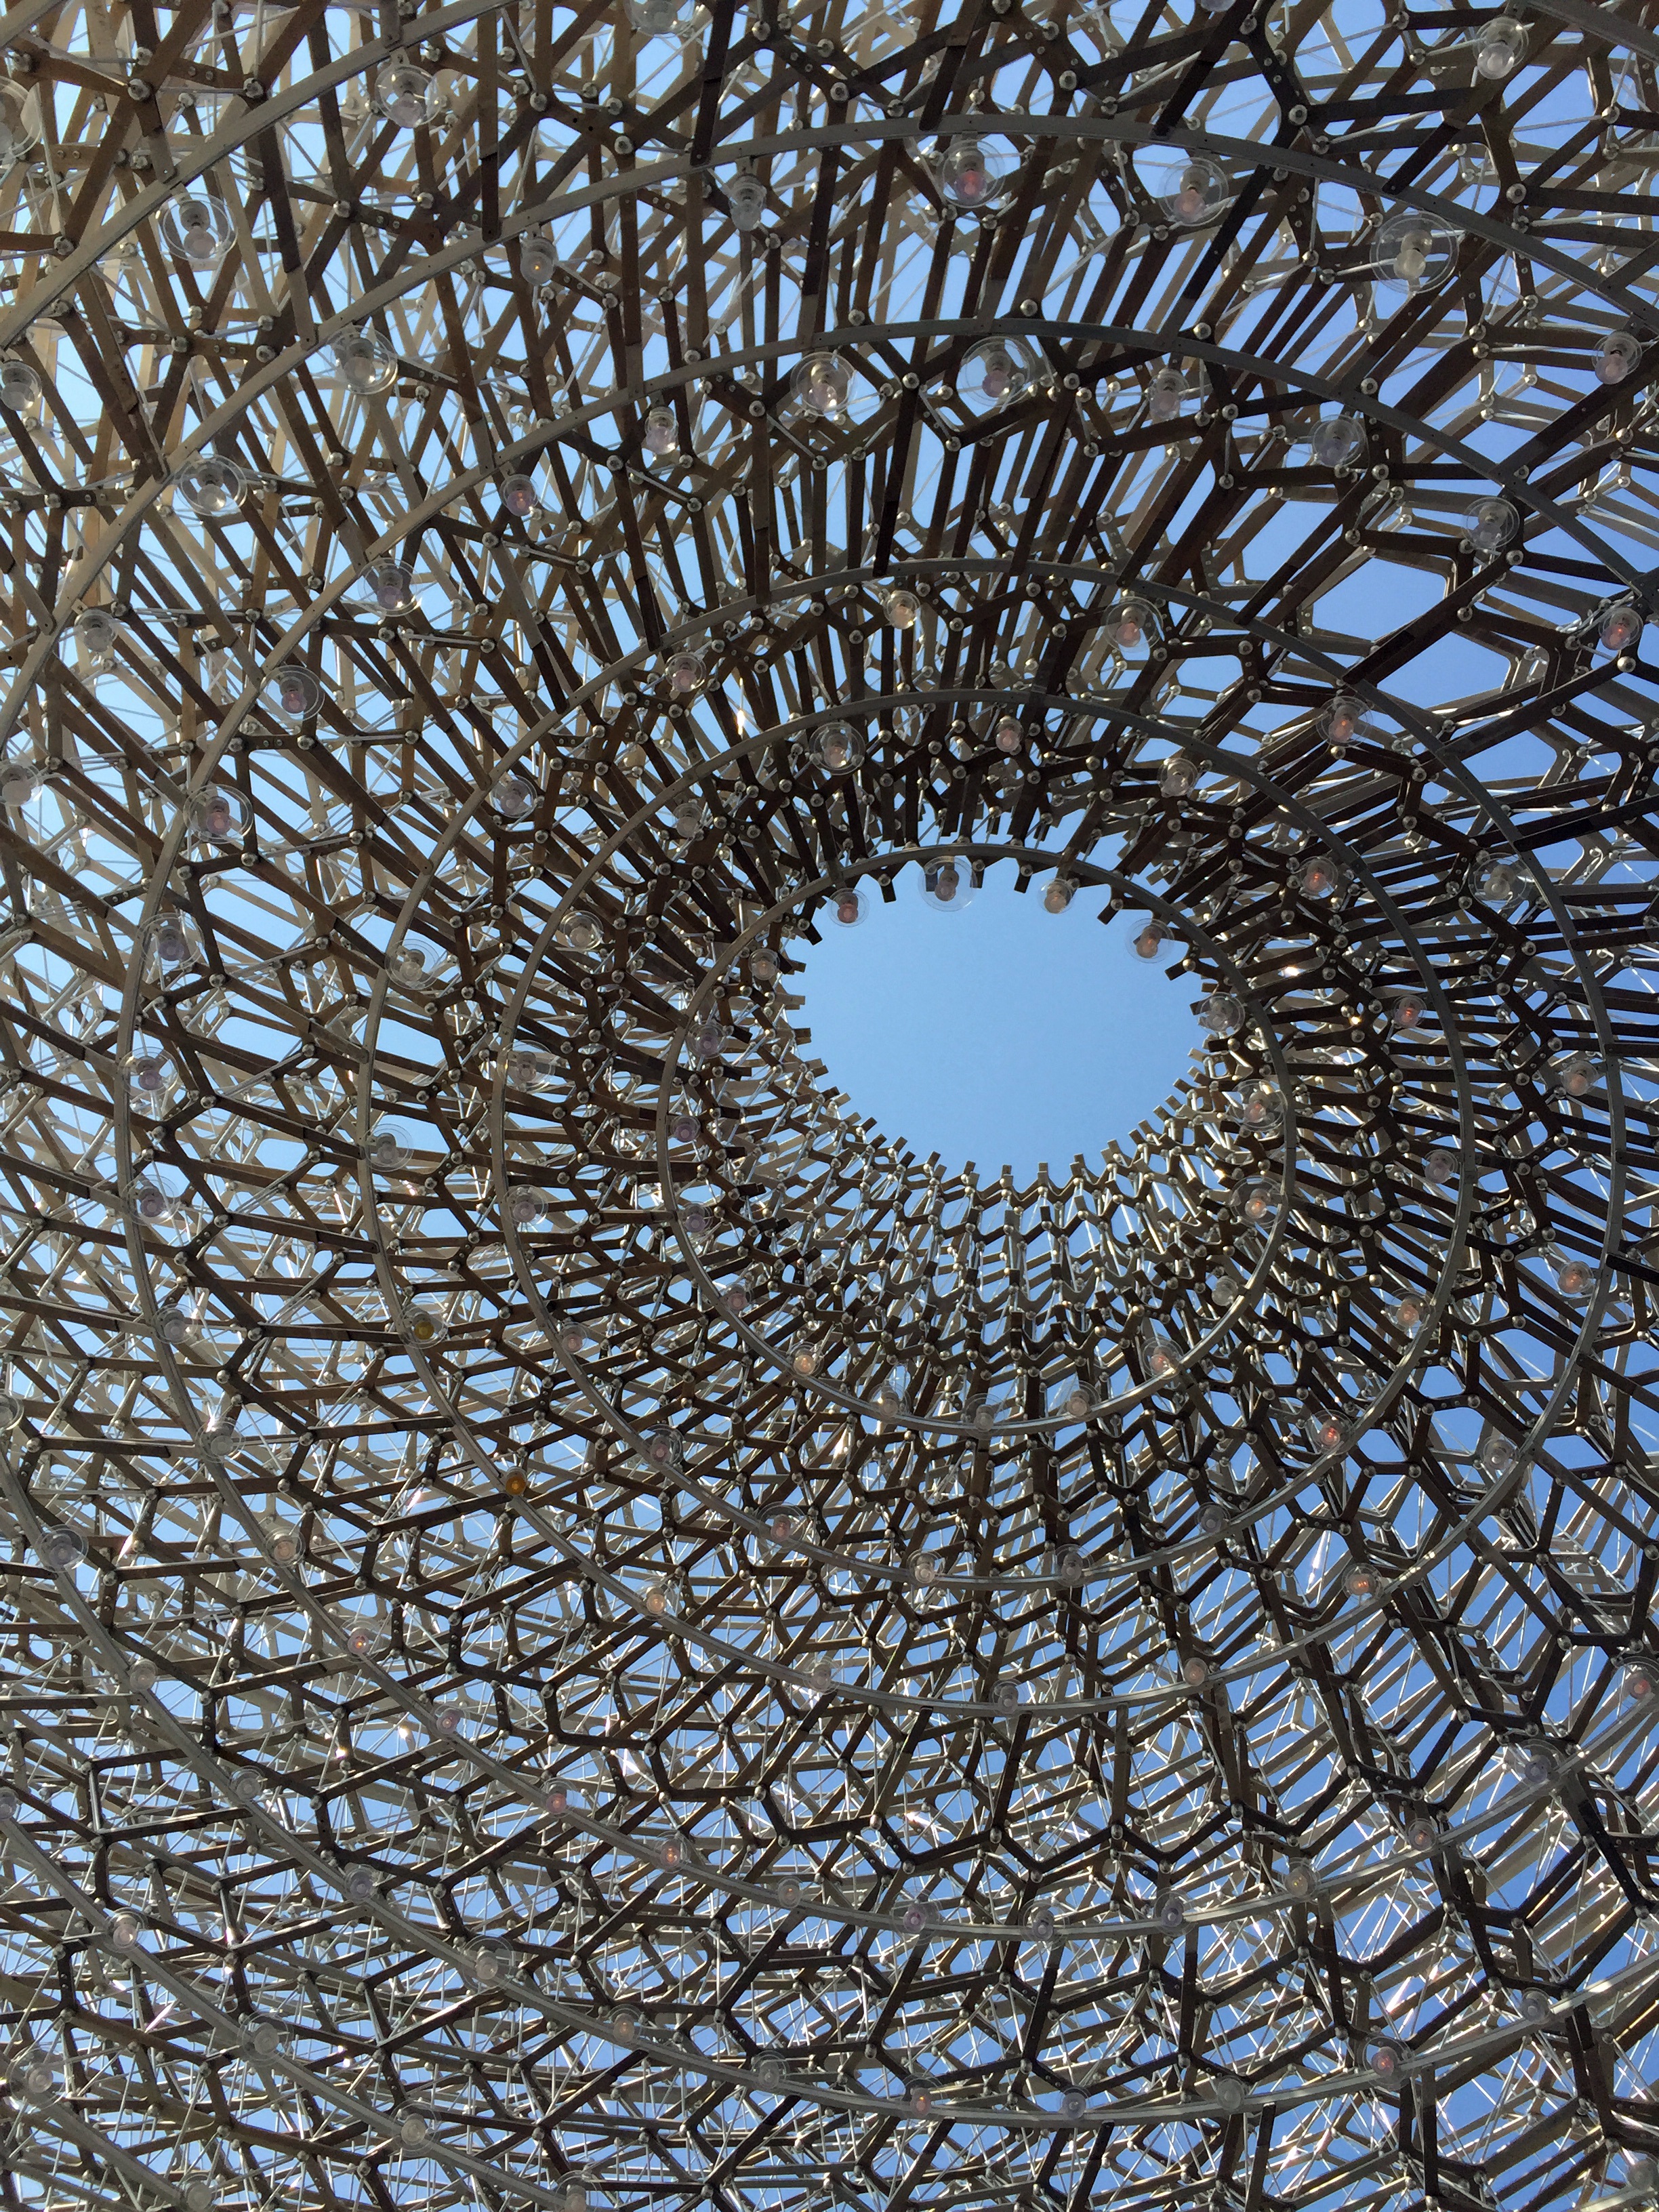
leaf, spiral, pattern, line, reflection, blue, material, circle, england, art, design, symmetry, pavilion, dome, milan, shape, outdoor structure, universal exhibition